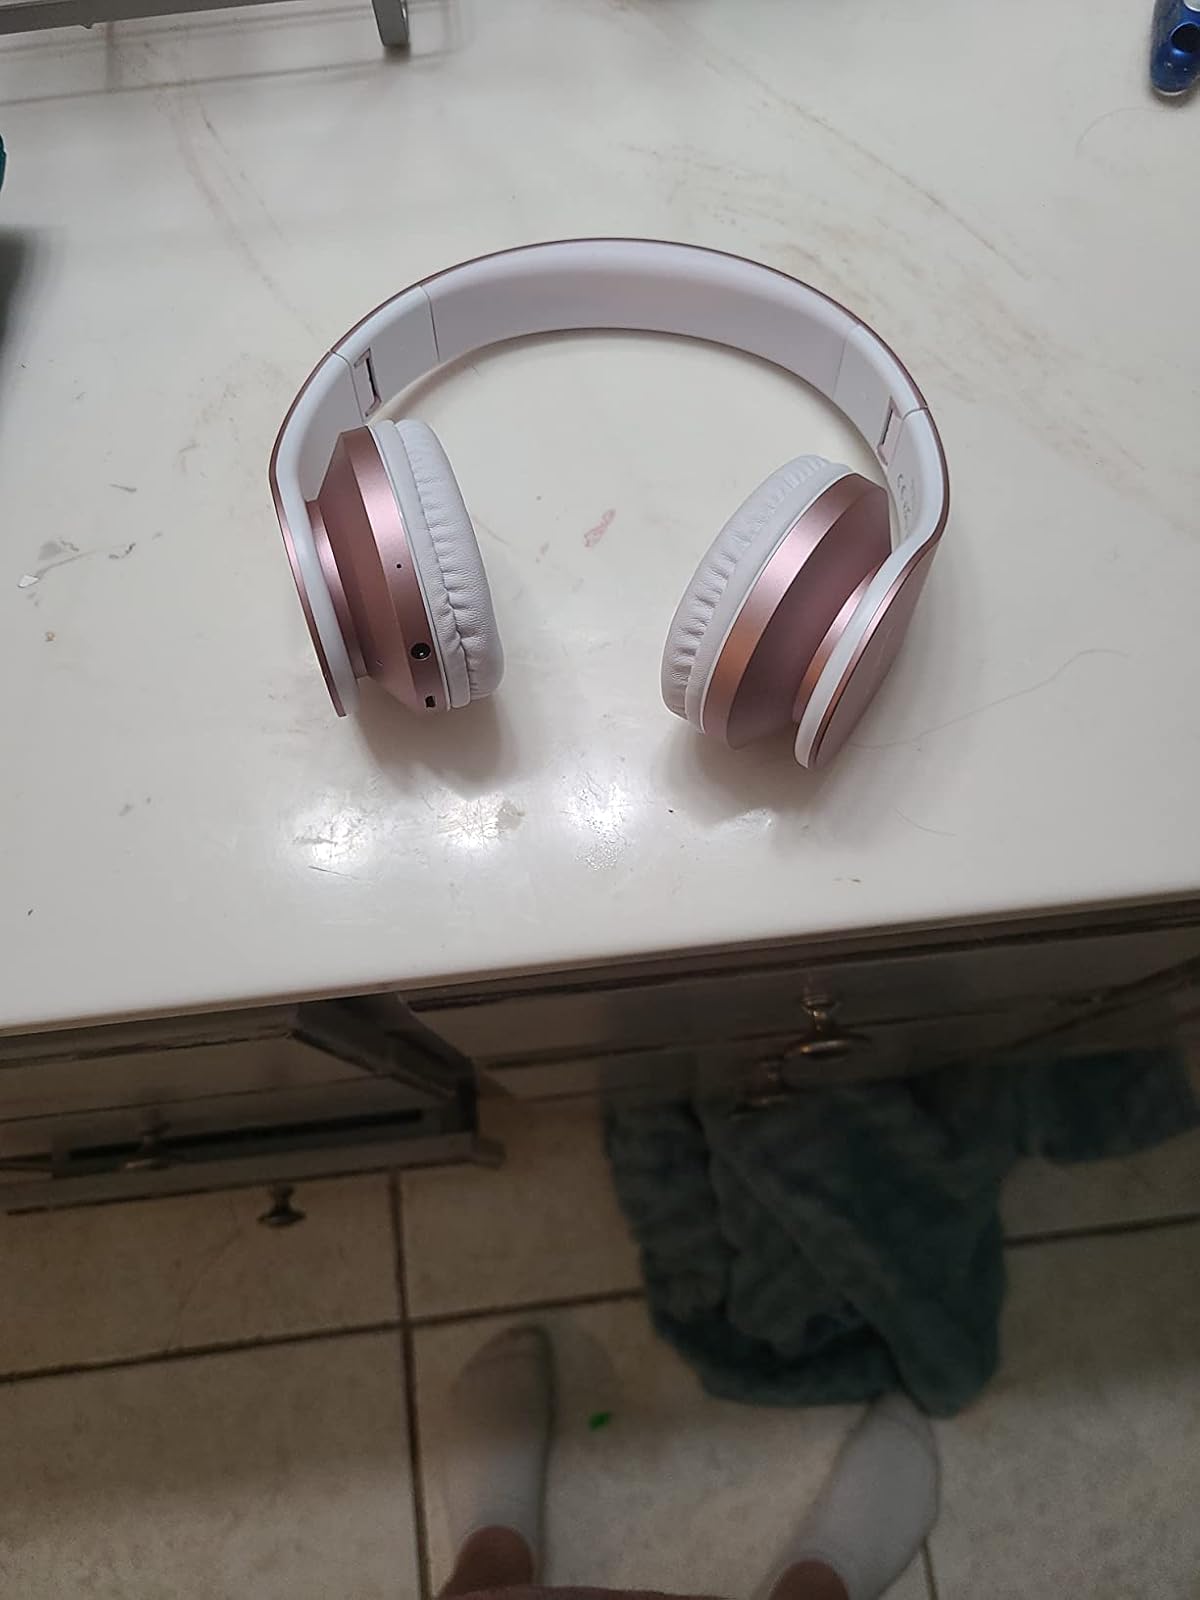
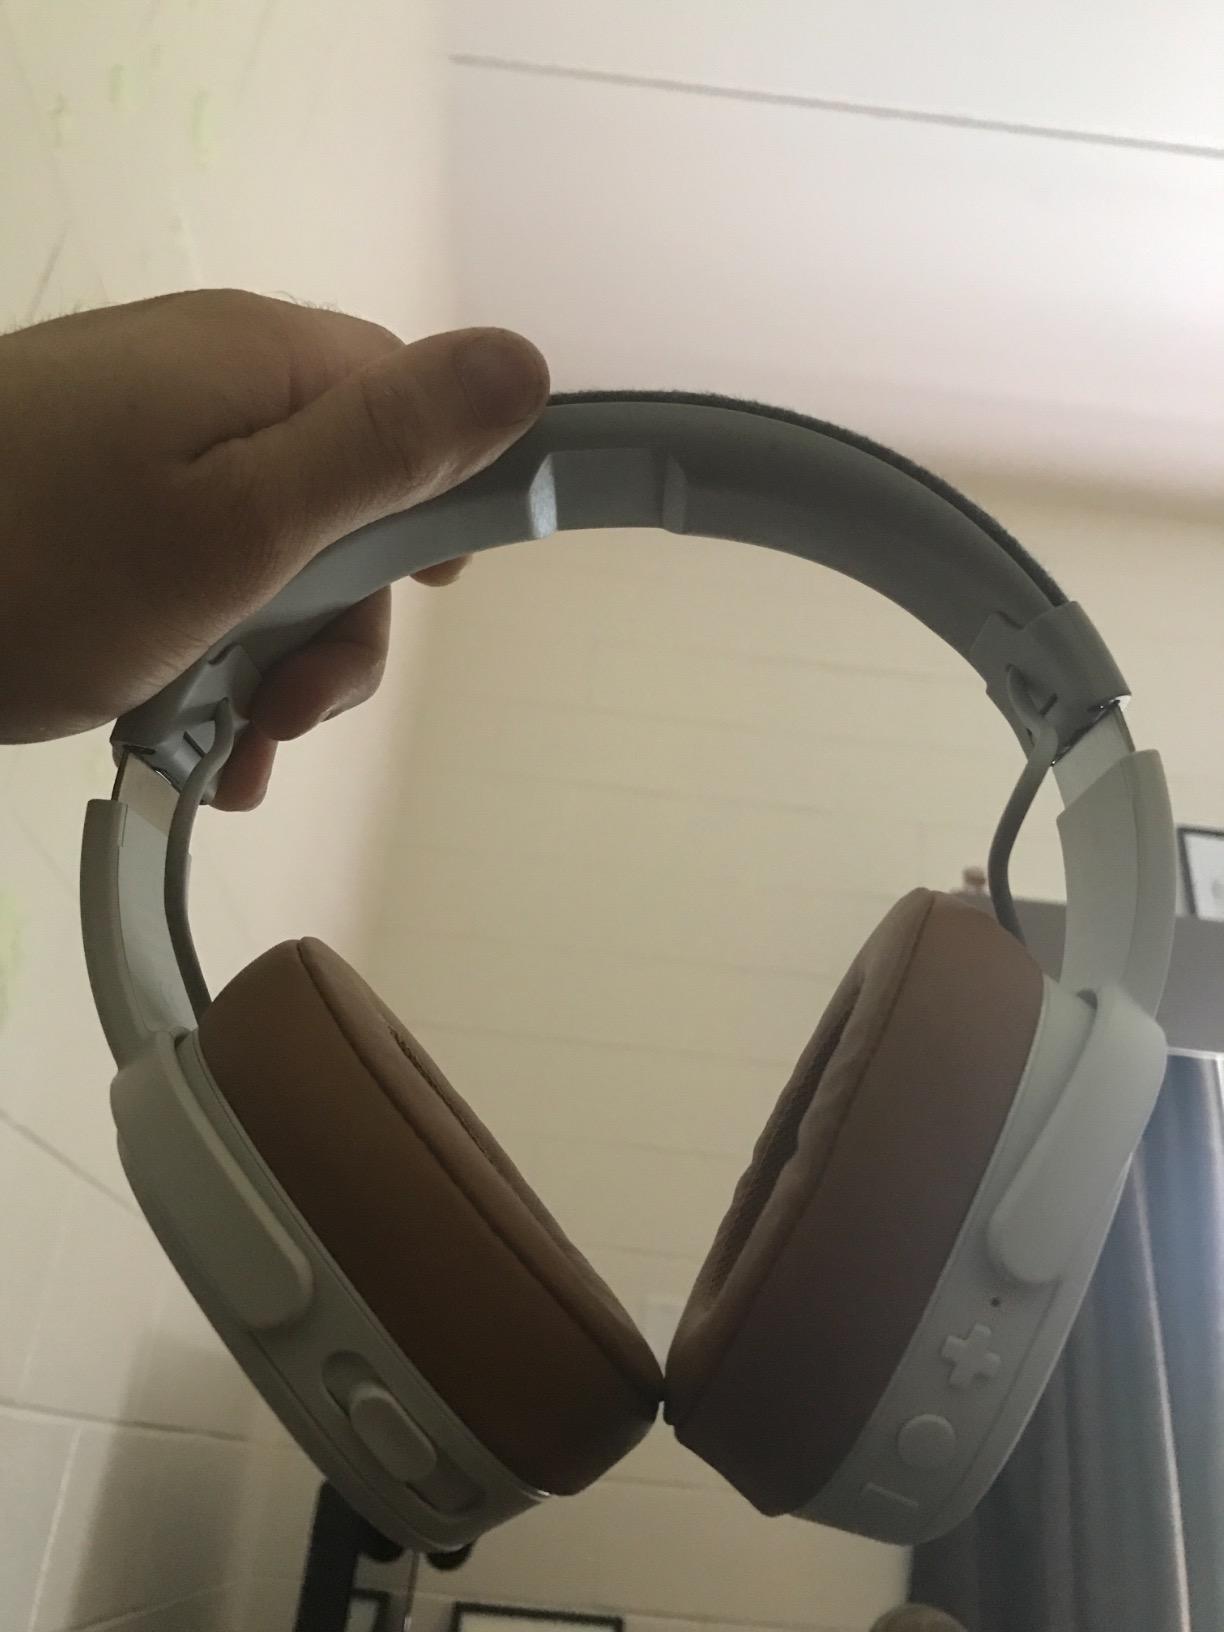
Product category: headphones
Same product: no